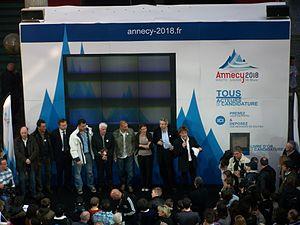
Dans l'attente au centre culturel de Bonlieu de la réponse du Comité International Olympique concernant la candidature de la ville d'Annecy (Haute-Savoie) à l'organisation des jeux olympiques d'hiver de 2018.
Le centre culturel de Bonlieu ou centre Bonlieu est un important complexe culturel situé au cœur de la ville d'Annecy dans le département français de Haute-Savoie en région Auvergne-Rhône-Alpes. Il accueille notamment la Scène nationale d'Annecy.